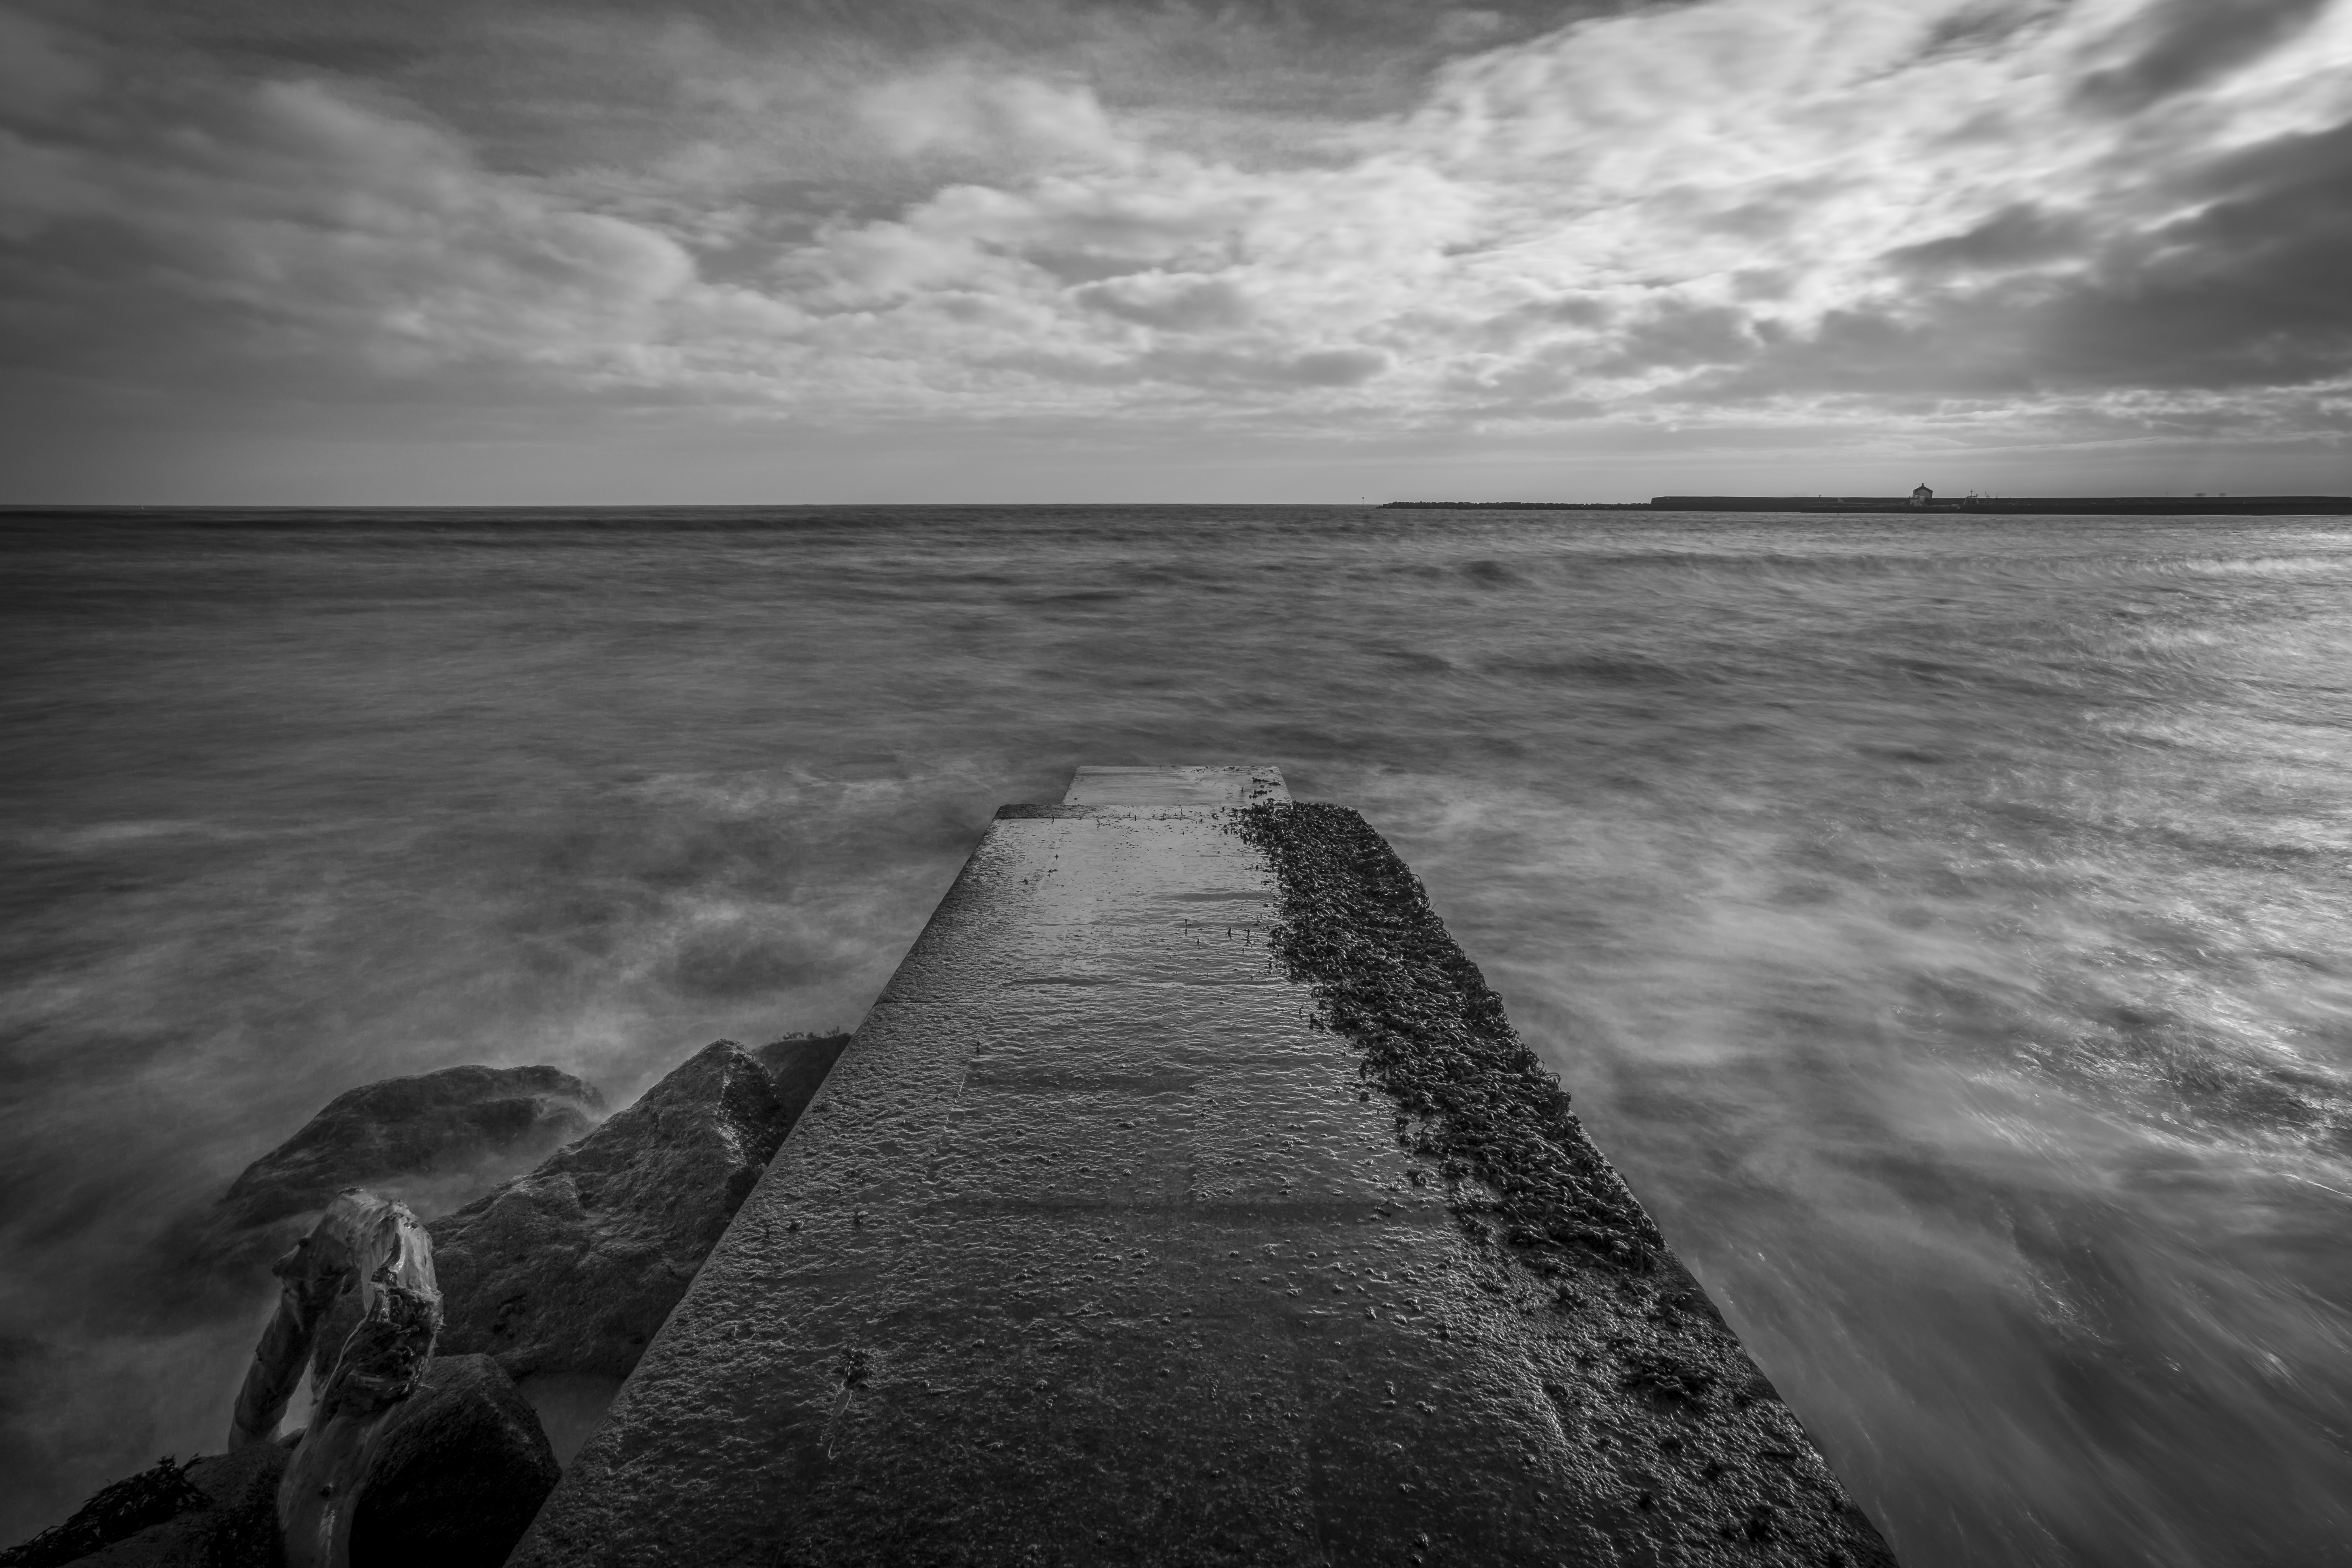
sea, coast, rock, ocean, horizon, cloud, black and white, sky, shore, wave, wall, dusk, darkness, black, monochrome, outcrop, 12mm, samyang, rush, nd1000, monochrome photography, atmospheric phenomenon, wind wave